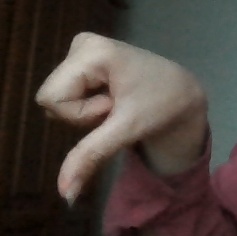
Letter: waw